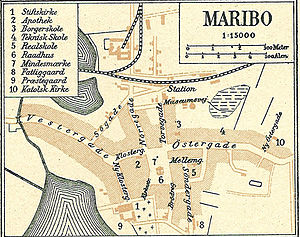
Maribo / Historie / Fra 1800-tallet / Maribo anno 1830
Maribo ca. 1900
Maribo på Lolland
Maribo en central by og gammel købstad midt på Lolland med 5.790 indbyggere. Den er først og fremmest kendt som Domkirkebyen Maribo med sin majestætiske gamle klosterkirke, Maribo Domkirke, som vartegn. Den kendes også som digterpræsten Kaj Munks fødeby. Byen er en af de få danske købstæder, der ligger inde i landet – uden direkte sejlforbindelser til farvande og have omkring Danmark. Købstaden er omgivet af Maribosøerne, hvor der om sommeren sejler turistbåde rundt til de små øer. Fra byens station er der veteranbaneforbindelse, Museumsbanen Maribo-Bandholm, til den lille havneby Bandholm ved Smålandsfarvandet og til Nakskov og Nykøbing F med Lollandsbanen.